Museum of Industry (Ghent)

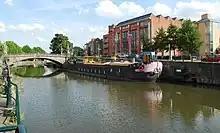
View of MIAT at Ghent

The Museum of Industry, Work and Textiles (or MIAT) is a museum in Ghent in Belgium. Ghent was at the centre of the Flanders textile region. The museum is an Anchor point on the European Route of Industrial Heritage.